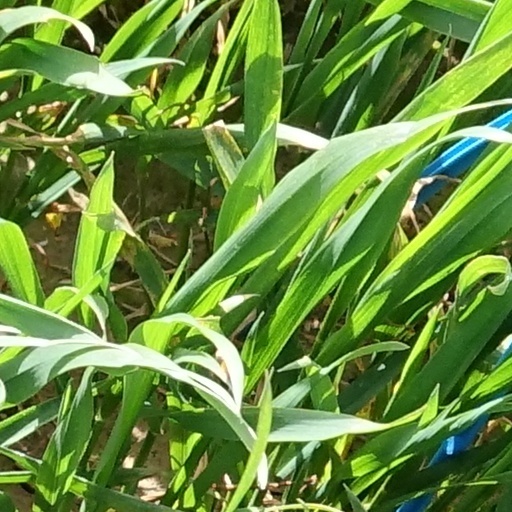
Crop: wheat